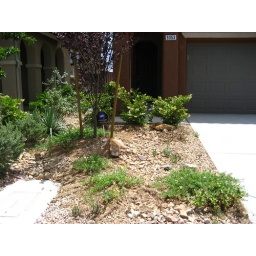
Crawling dead shrubs surrounding red tree. Also another dead plant by address. Lots of sprouting weeds.